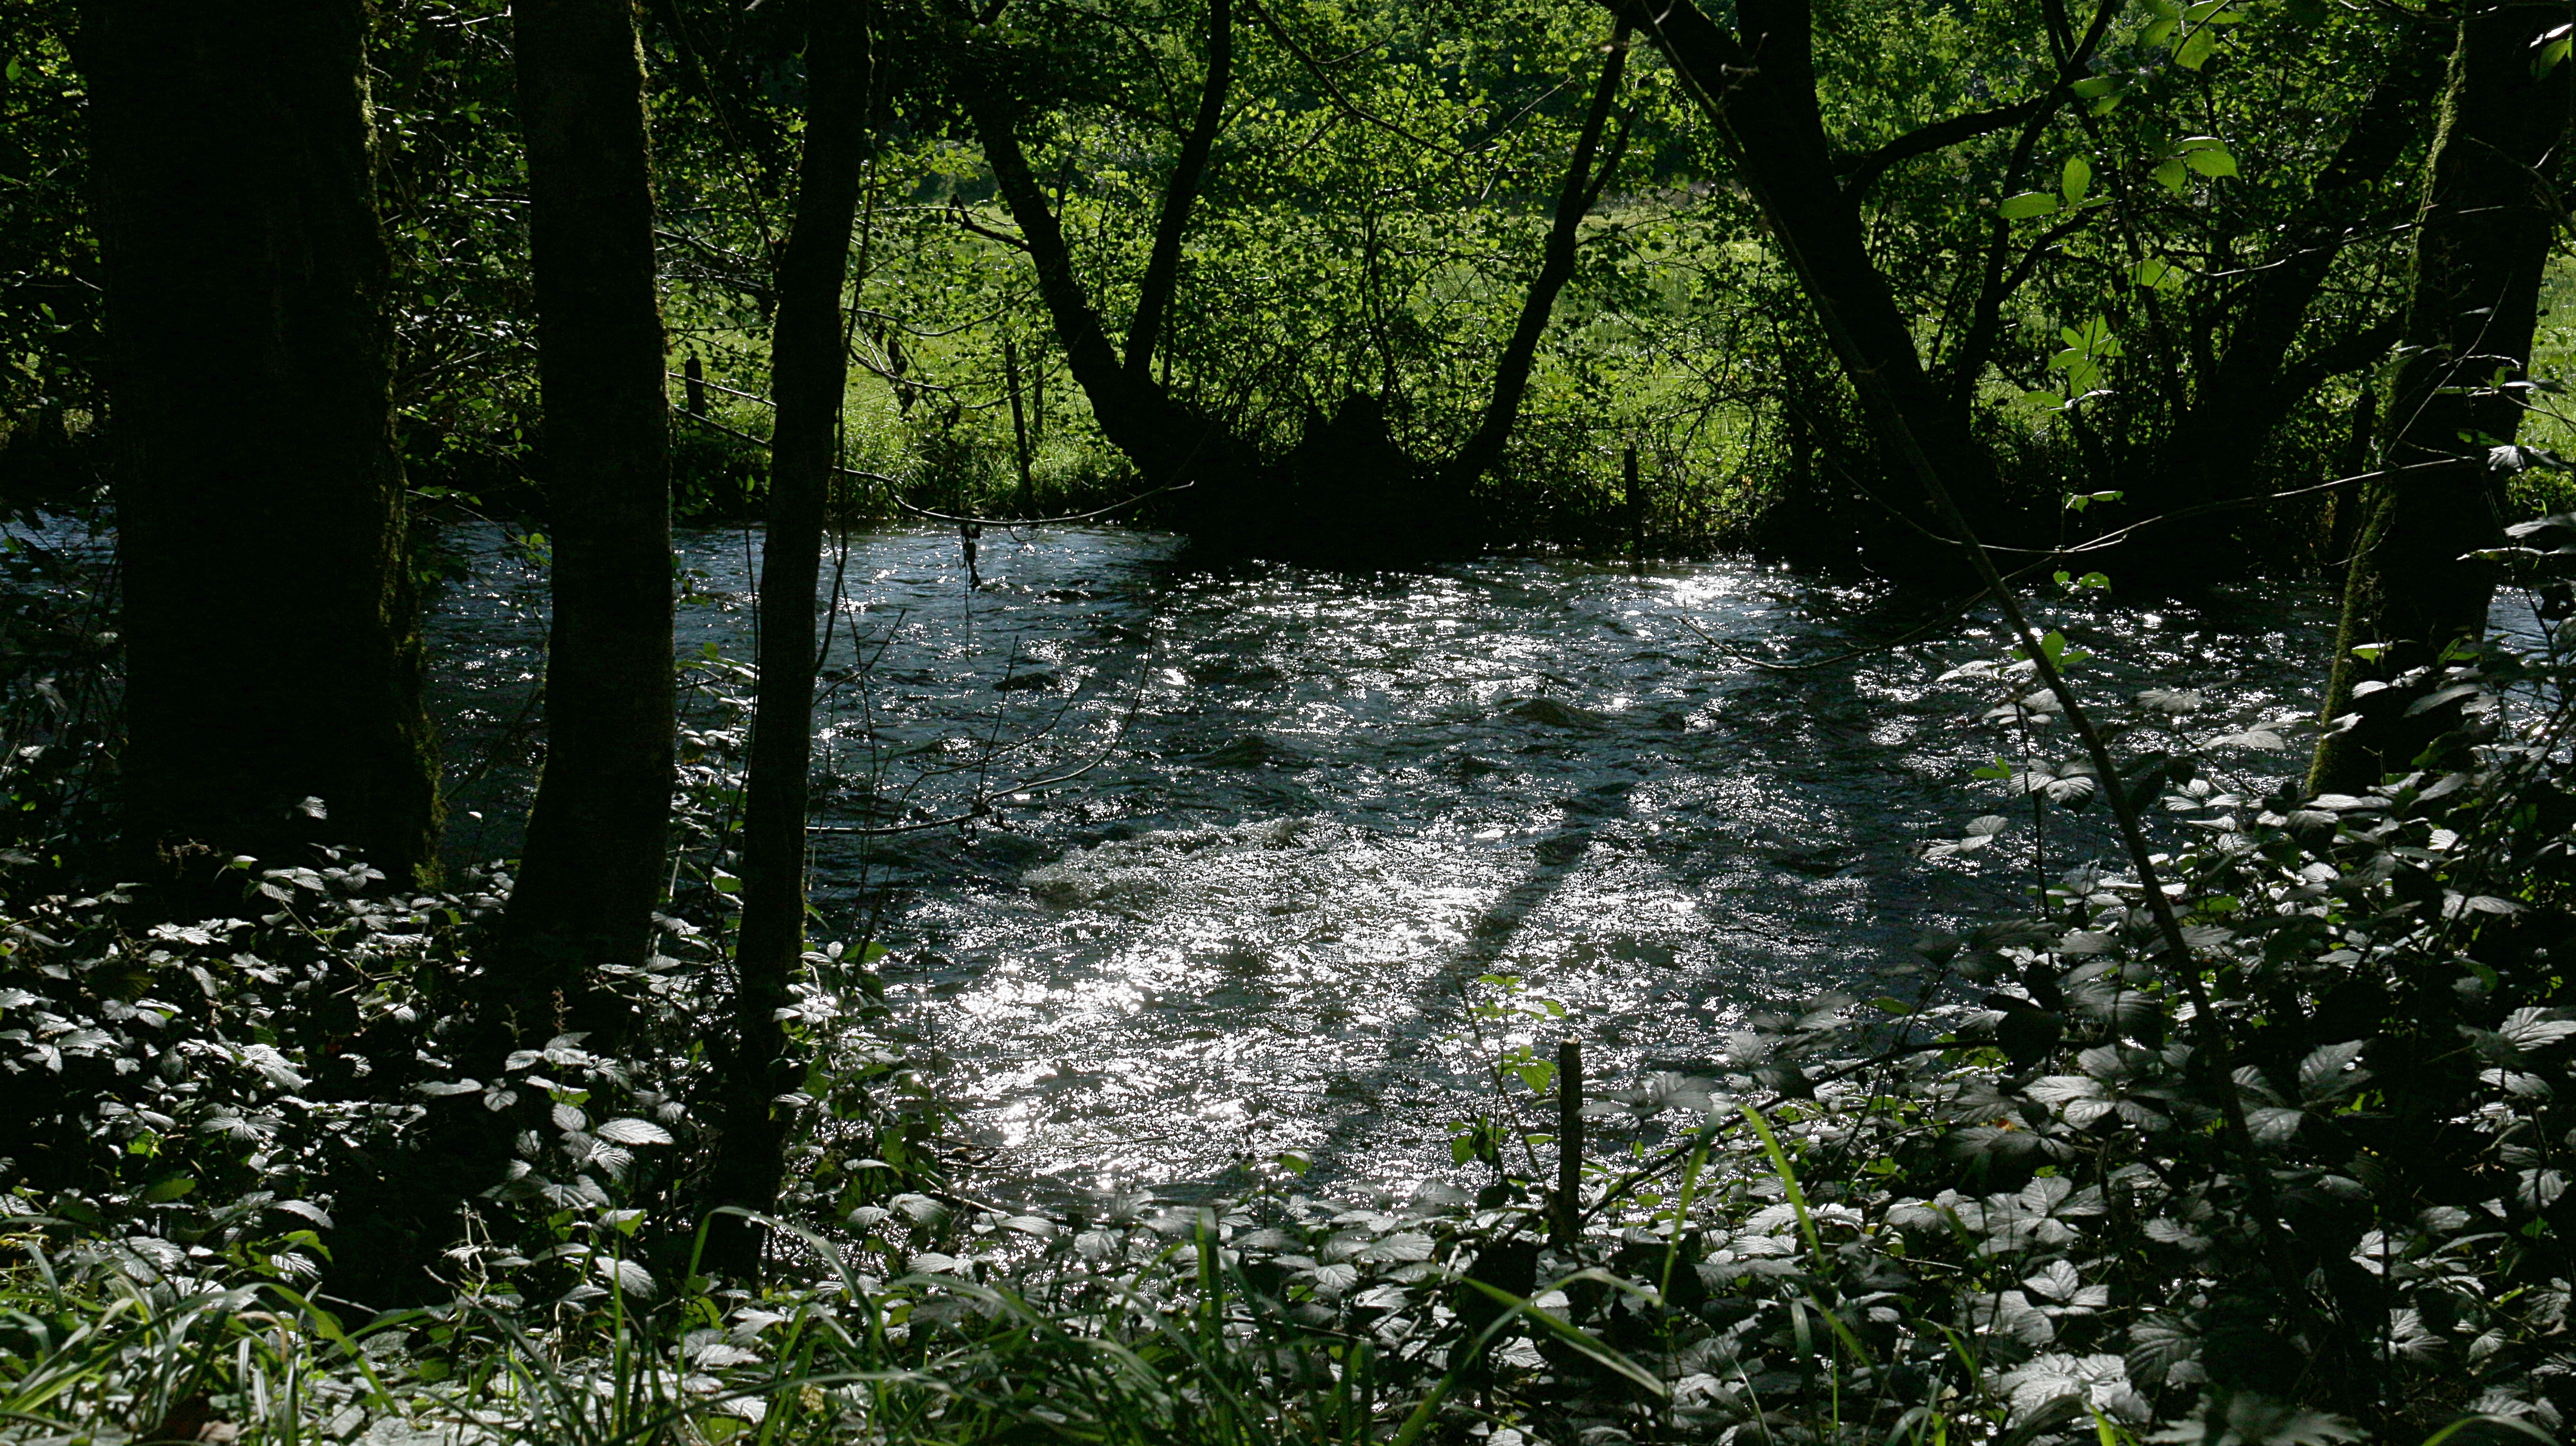
tree, water, nature, forest, creek, wilderness, branch, light, trail, sunlight, leaf, flower, river, pond, stream, reflection, jungle, shine, contrast, botany, body of water, vegetation, rainforest, wetland, reflections, woodland, habitat, ecosystem, light reflections, light and shade, water courses, morvan, old growth forest, natural environment, geographical feature, woody plant, riparian forest